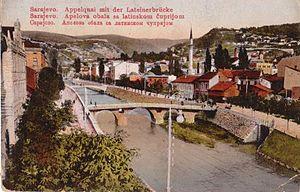
Le pont latin est situé en Bosnie-Herzégovine, sur le territoire la Ville de Sarajevo. Construit en 1798 et 1799, il est inscrit sur la liste des monuments nationaux de Bosnie-Herzégovine.